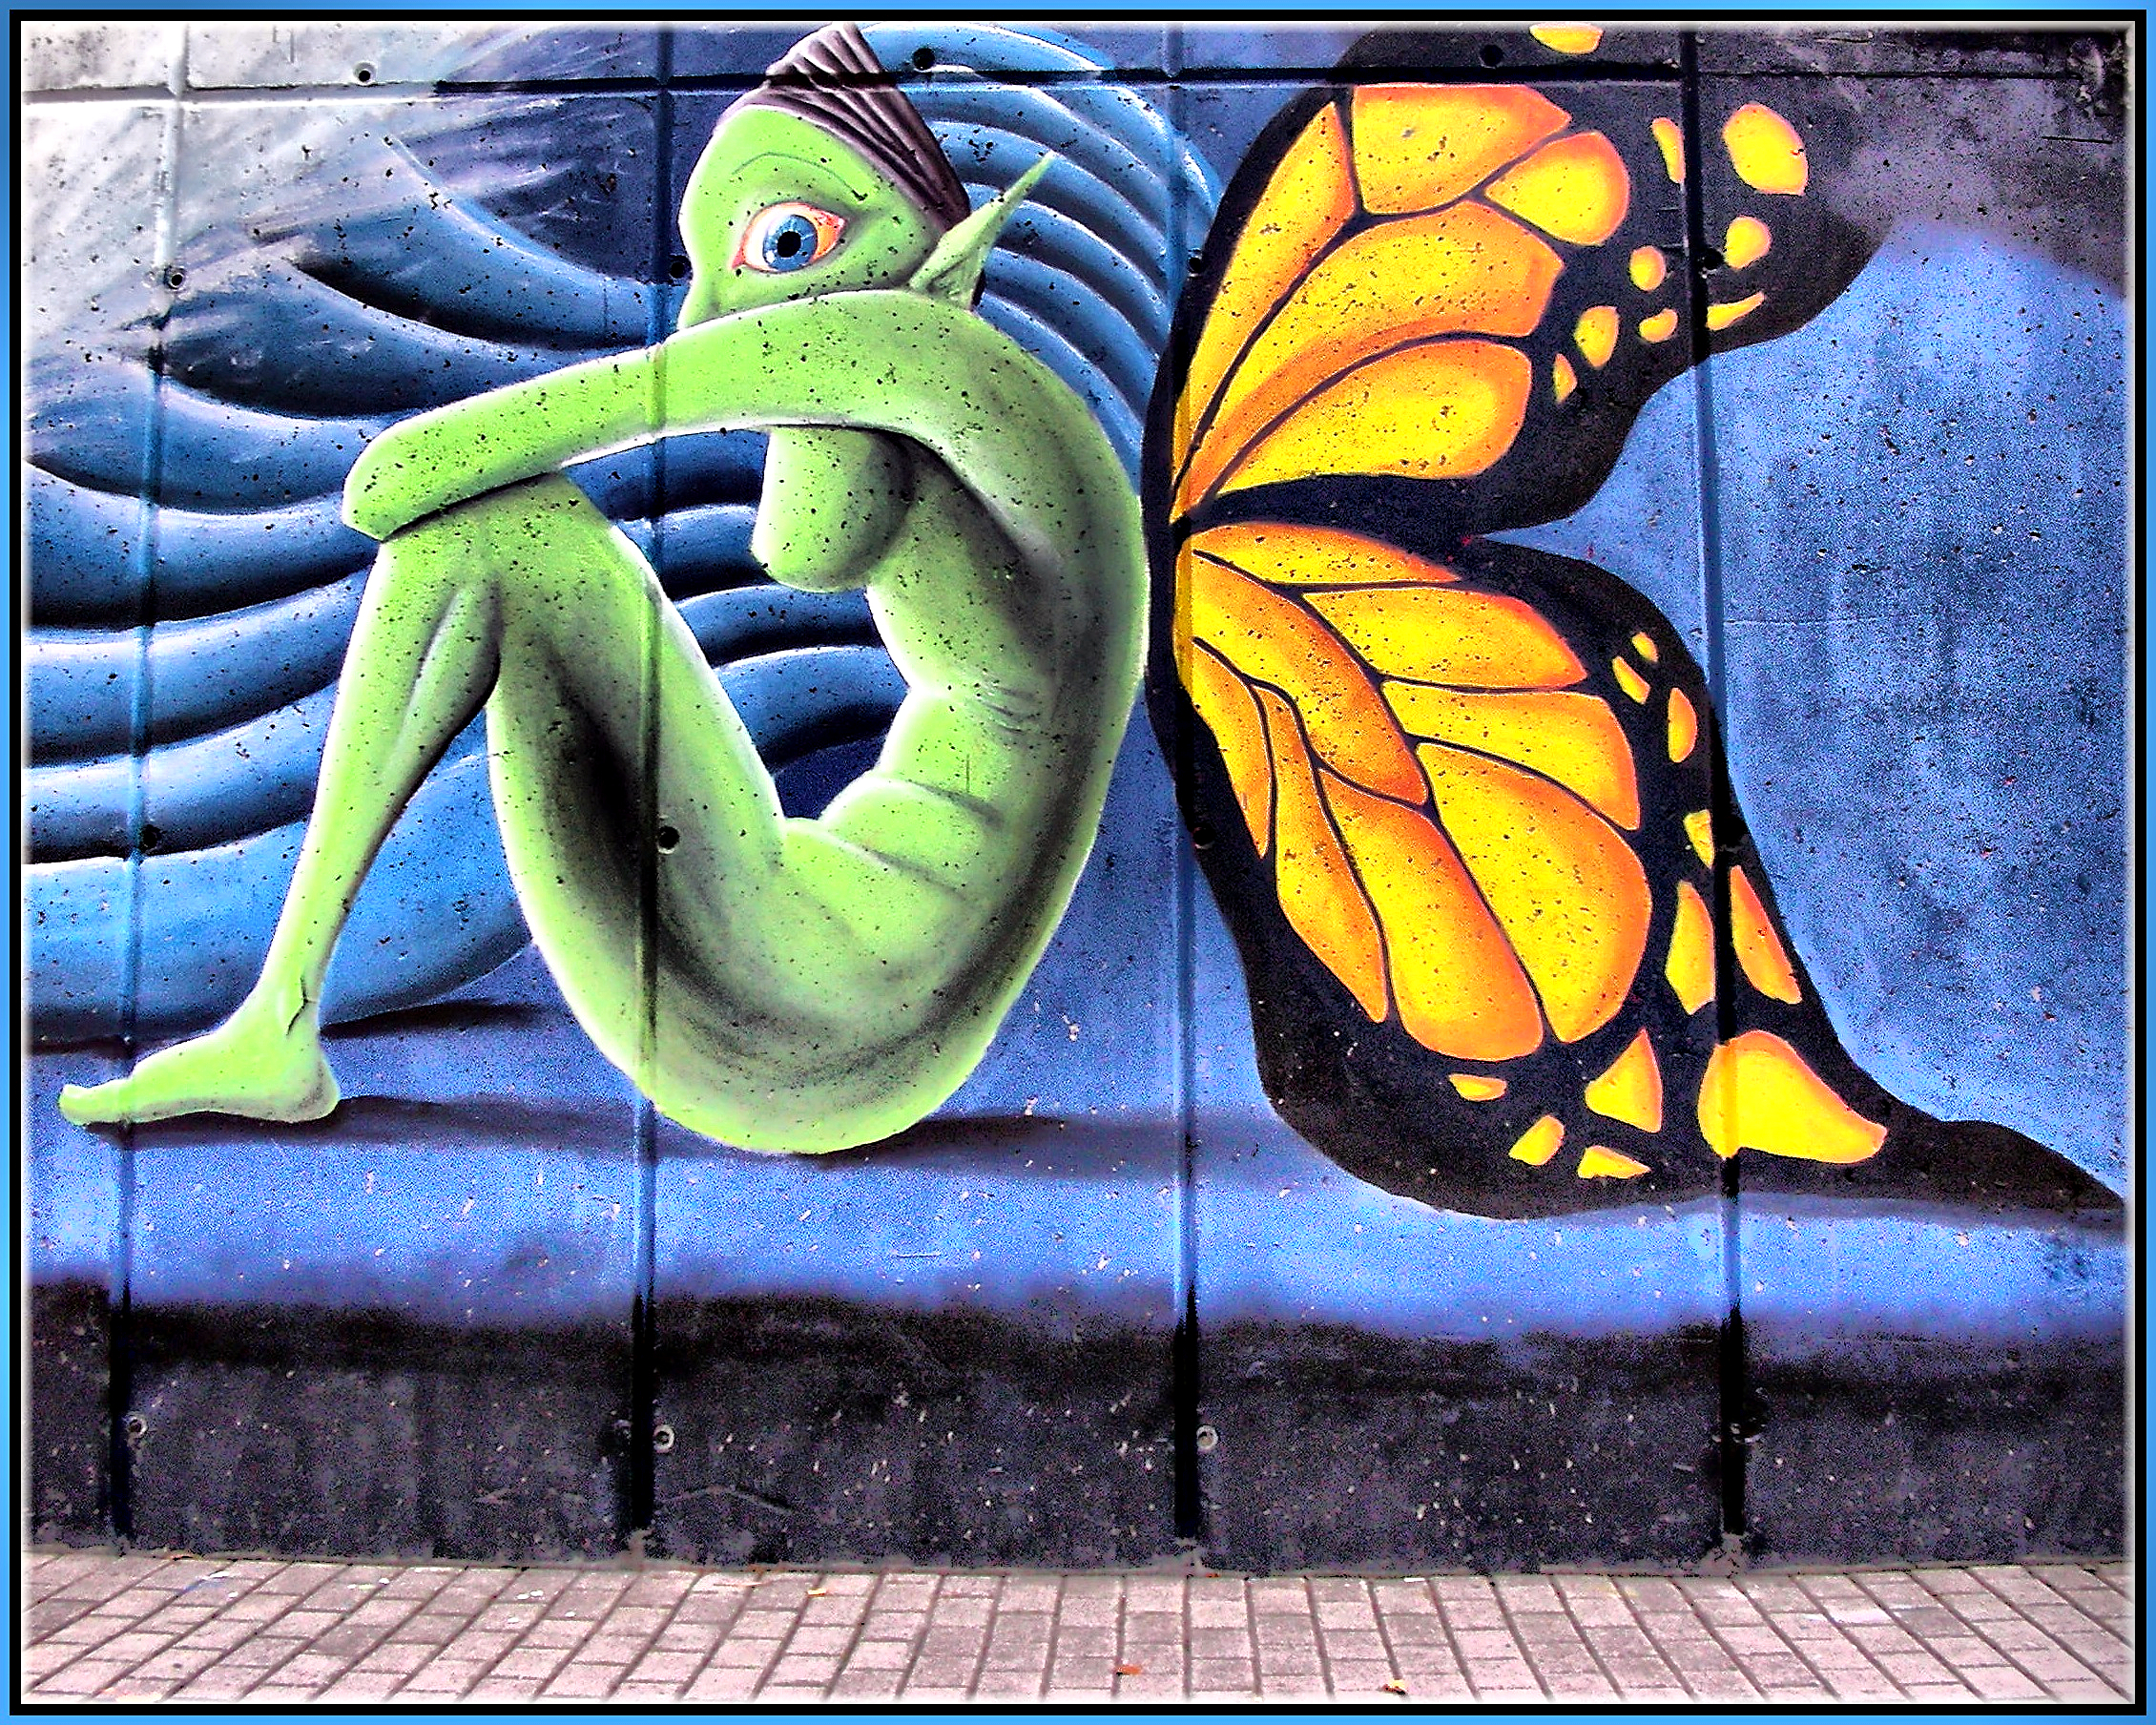
window, glass, graffiti, art, mural, modern art